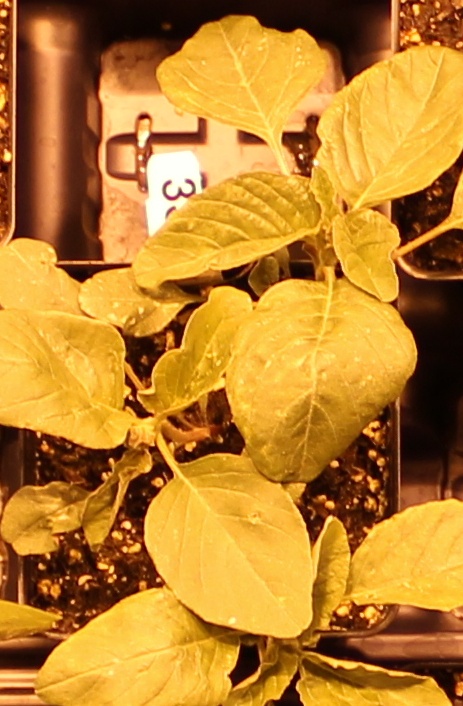
Label: Redroot Pigweed